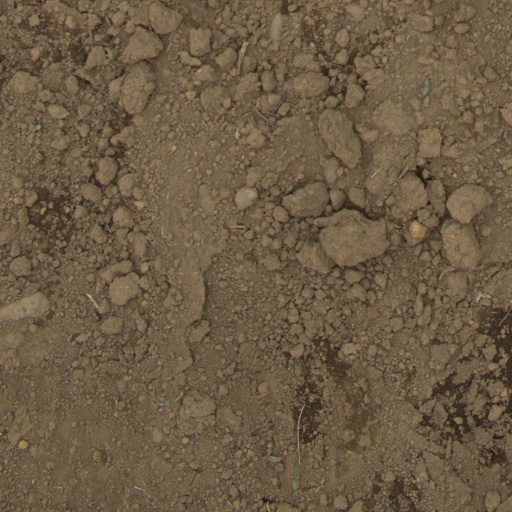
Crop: Jerusalem artichoke